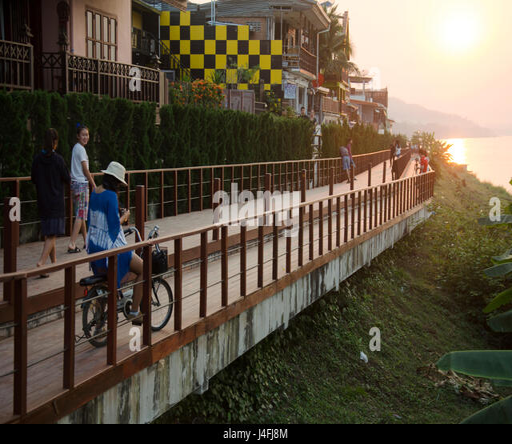
thai woman riding bicycle and travelers people walking relax on the road